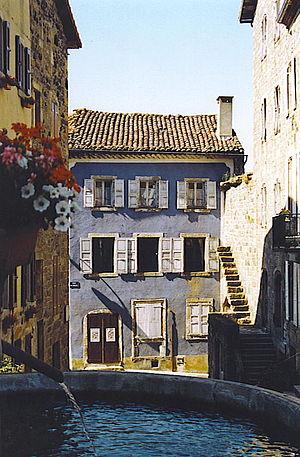
propre photo
Pradelles est une commune française située dans le département de la Haute-Loire, en région Auvergne-Rhône-Alpes. Elle est classée parmi les plus beaux villages de France.